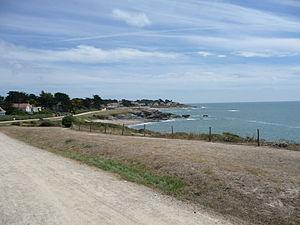
Préfailles, corniche de la Hutte, 2010
Préfailles est une commune de l'Ouest de la France, située dans le département de la Loire-Atlantique, en région Pays de la Loire.